Shearings

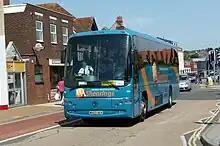
Plaxton Panther bodied Volvo B12M on the Isle of Wight in May 2009 in WA Shearings livery

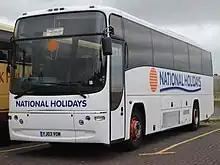
Plaxton Paragon bodied Volvo B12M in Blackpool in June 2013 in National Holidays livery

Prior to Leger's purchase in 2020, Shearings was an amalgamation of four separate companies: Smiths Happiways, Shearings, National Holidays and Wallace Arnold. It now operates as a travel brand of the Leger Shearings Group alongside Leger Holidays, Battlefield Tours and Holt Tours.